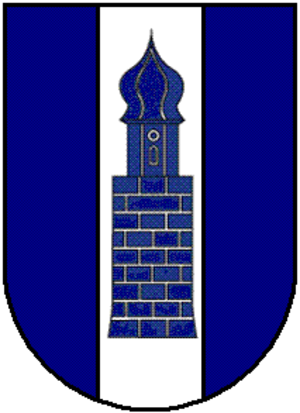
Herdern est une commune suisse du canton de Thurgovie, située dans le district de Frauenfeld